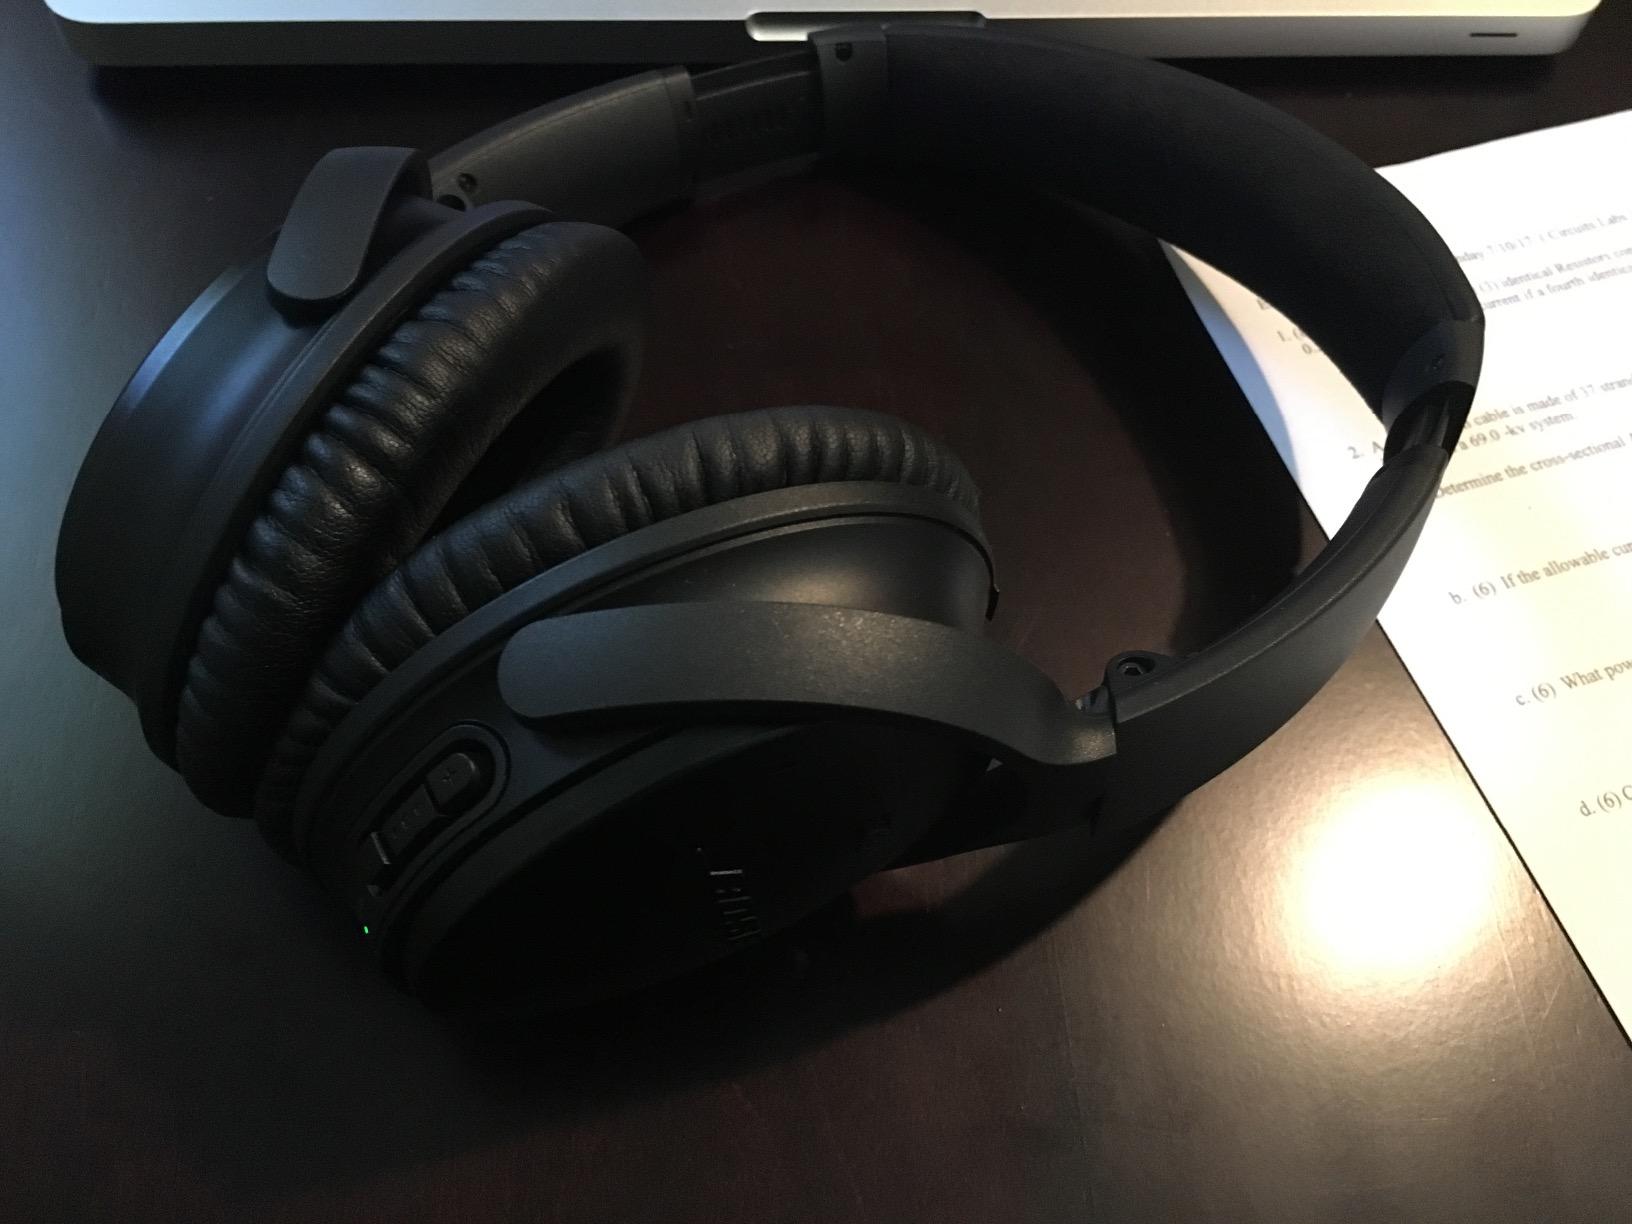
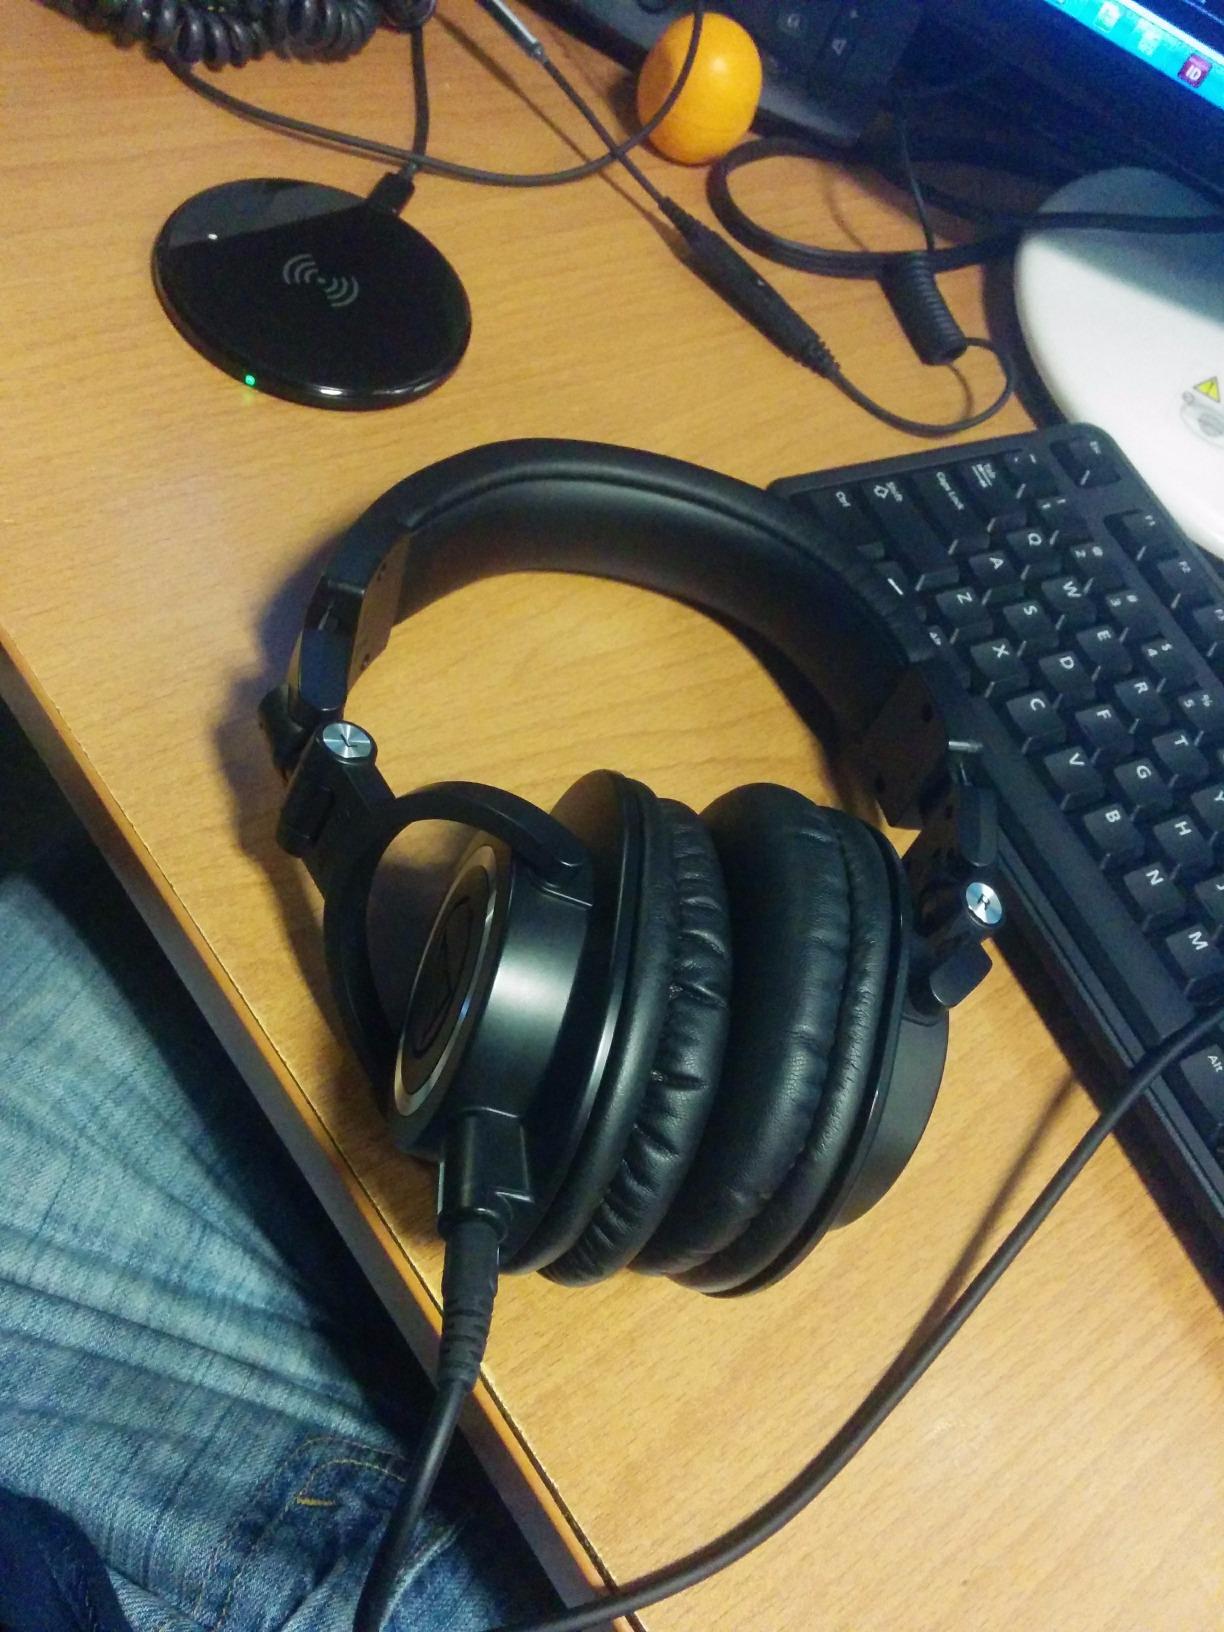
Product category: headphones
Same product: no